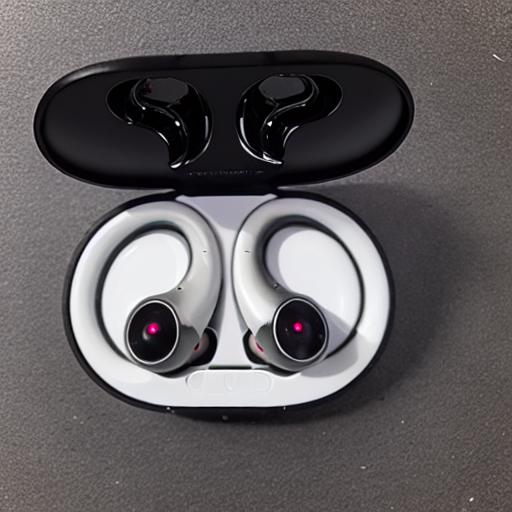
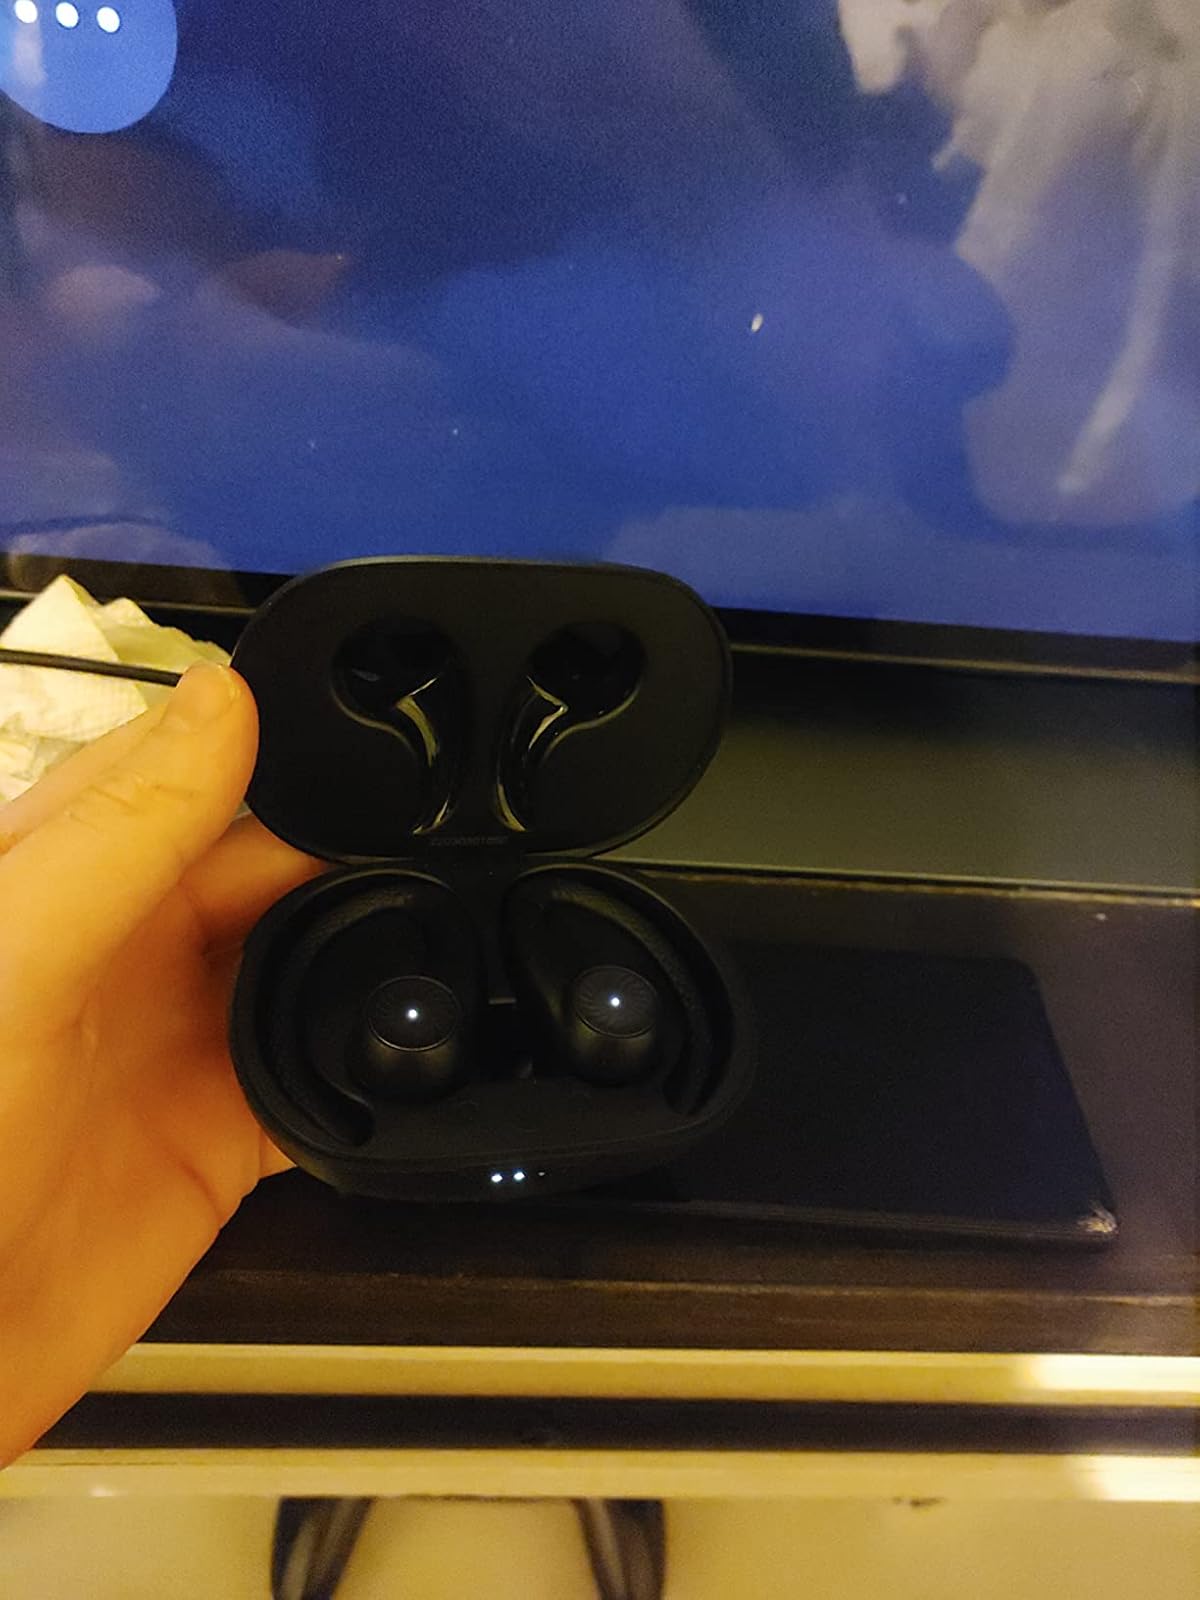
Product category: earbuds
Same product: no